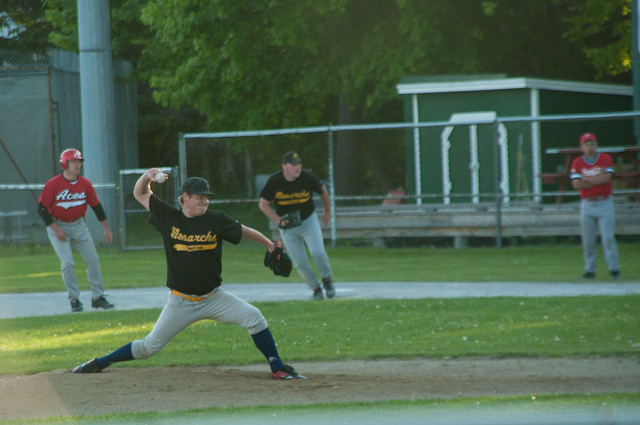
một cầu thủ áo đen đang chuẩn bị ném quả bóng chày